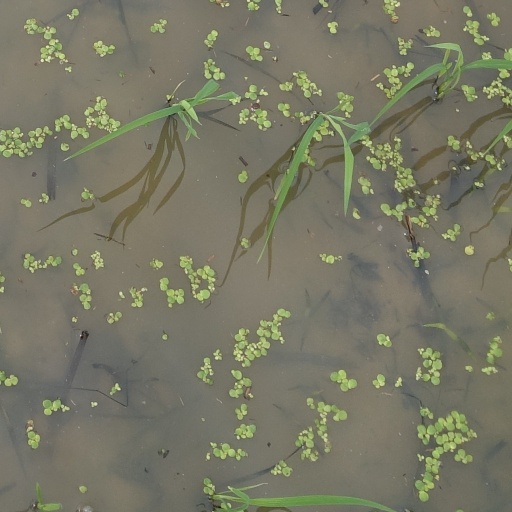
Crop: rice